Darren Robinson (rapper)

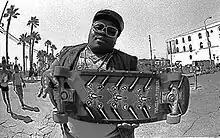
Robinson on Venice Beach circa 1985

Darren Robinson (June 10, 1967 – December 10, 1995), also known as Big Buff, Buff Love, Buffy, The Human Beat Box, The Ox That Rocks, and DJ Doctor Nice (among other aliases), was a rapper, beatboxer, and actor who was a member of the 1980s hip hop group The Fat Boys. He, along with Doug E. Fresh and others, were pioneers of beatboxing, a form of vocal percussion used in many rap groups throughout the 1980s and 1990s.